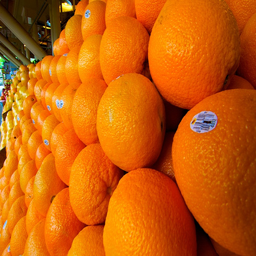
A fruit stand with several rows of oranges at a market.
a bunch of oranges are stacked up together
Oranges and grapefruits close up in a market.
THIS IS A CLOSE UP PICTURE OF FRESH ORANGES AT THE GROCERY STORE
a display of oranges in the foreground and other fruit in the background